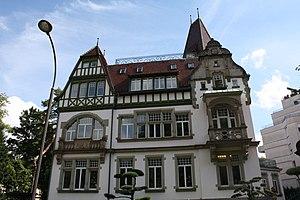
Le manoir du Contades ou villa Osterloff est une villa située au bord du parc du Contades, le long de l'Aar, dans le quartier du Contades à Strasbourg, classée monument historique en 1985.
Ce tableau présente la liste de tous les monuments historiques de Strasbourg, classés ou inscrits.
La liste des édifices labellisés « Patrimoine du xxᵉ siècle » de Strasbourg recense les édifices ayant reçu le label « Patrimoine du xxᵉ siècle » dans la ville de Strasbourg dans le Bas-Rhin en France.